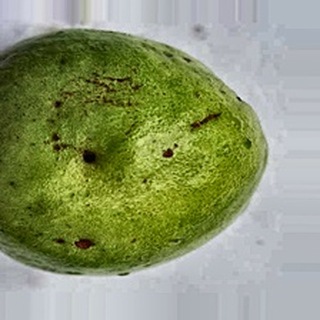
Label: guava_fruit_fly